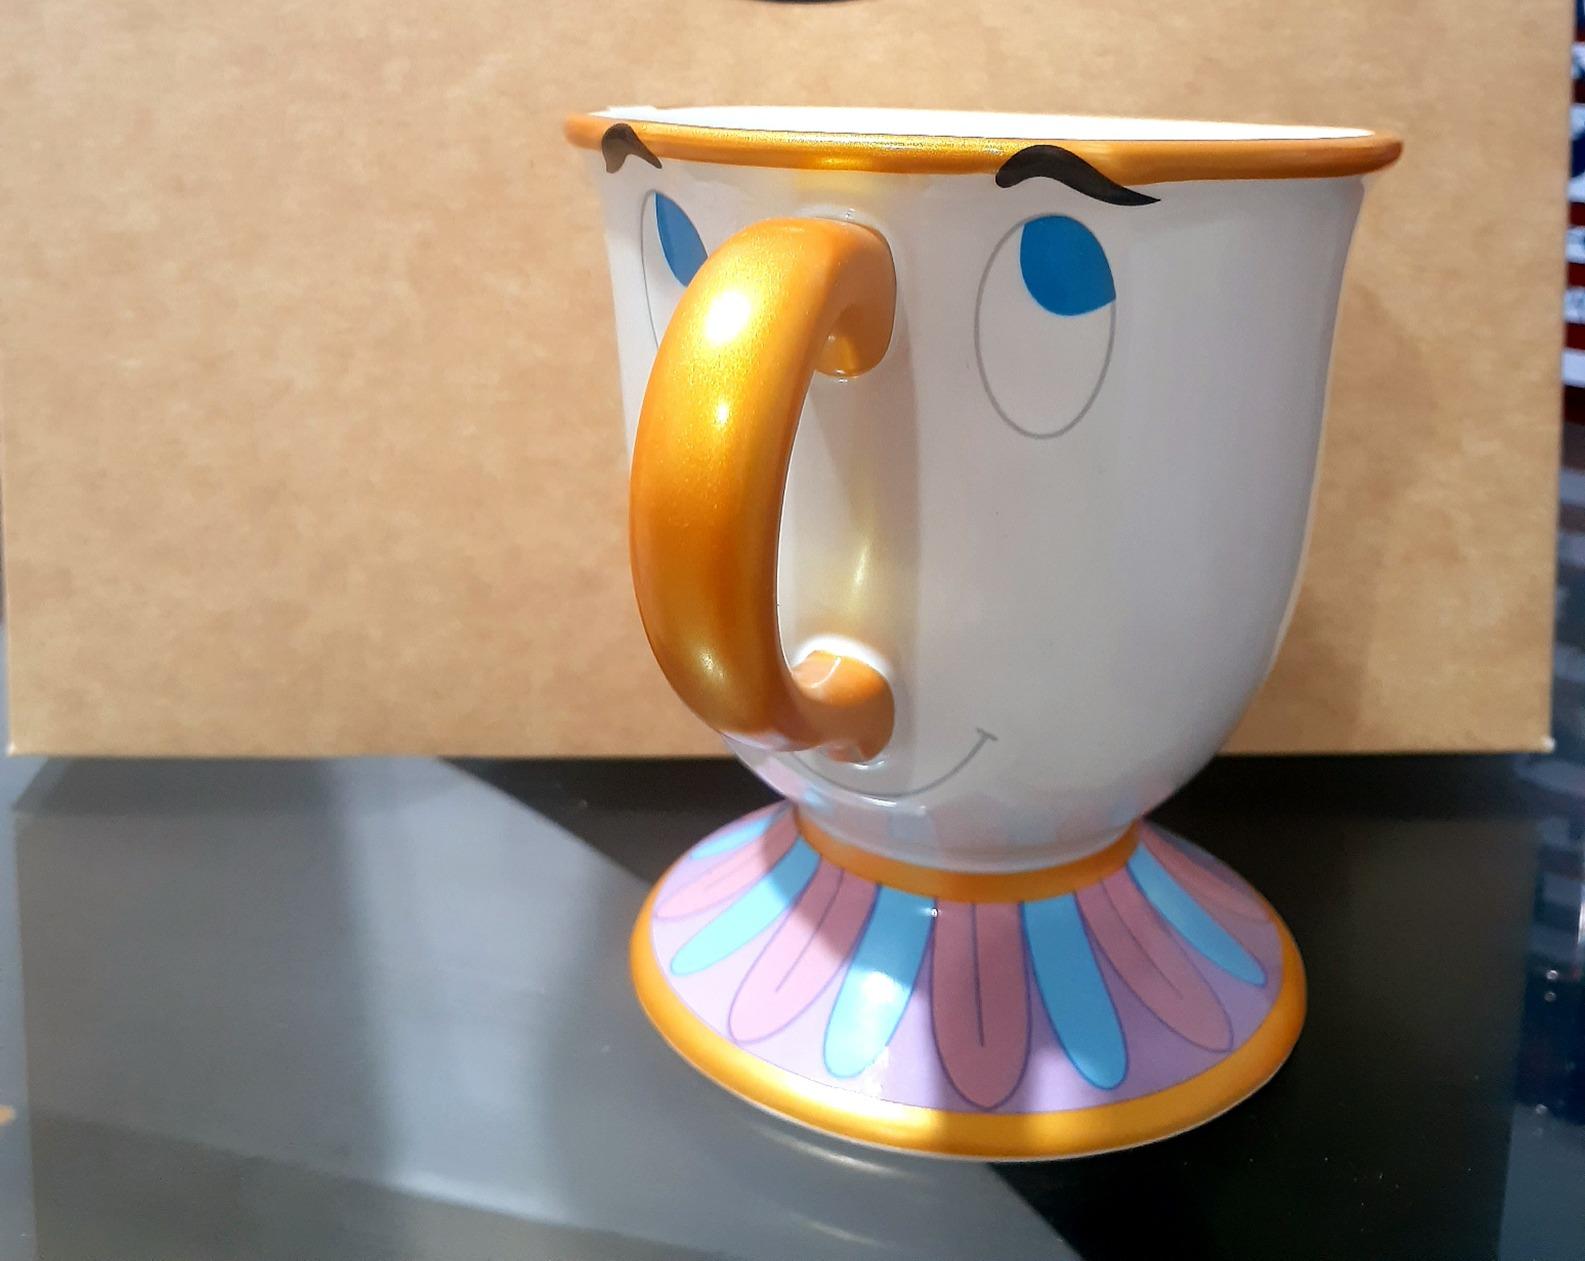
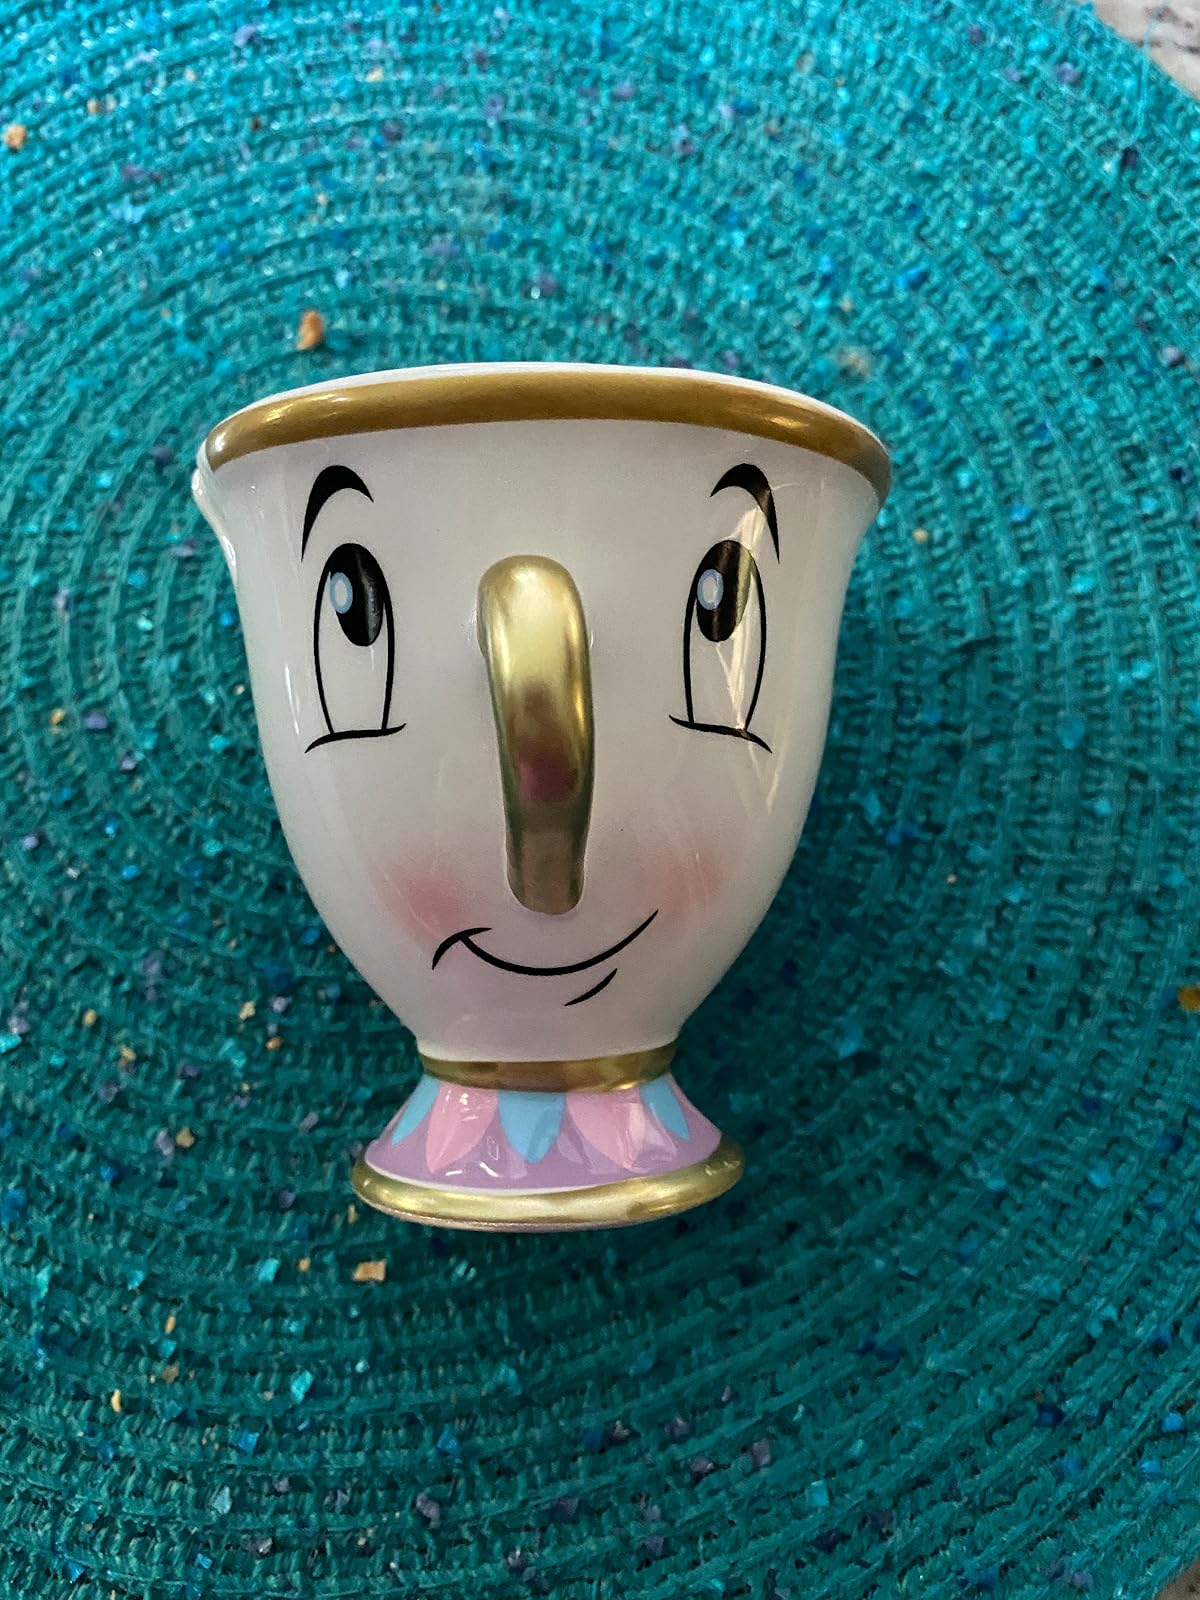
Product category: items_mug
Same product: no